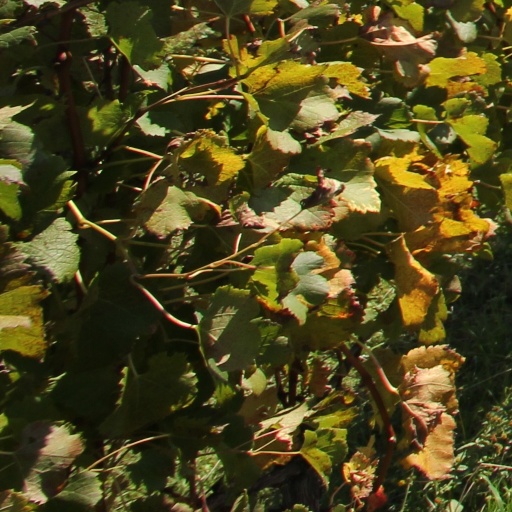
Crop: grape